Israel Maimon

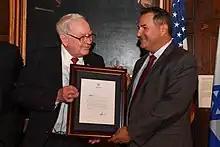
Maimon with Warren Buffett

In 2016, then-Finance Minister Moshe Kahlon asked Maimon to become president & CEO of Israel Bonds, officially assuming the role October 14, 2016. In accepting the position, Maimon said, "The most important thing is securing the future of the world’s only Jewish state. Since then, it has generated over $8 billion in worldwide sales. From the inception of the Israel Bonds program in 1951, total worldwide sales have surpassed $48 billion. Investors in Israel bonds include Warren Buffett, who participated in three Israel Bonds events during Maimon's time as president & CEO. In March 2020, Maimon held discussions with officials from Israel's Finance Ministry, proposing a four-point plan to increase the organization’s 2020 U.S. sales goal to $1.5 billion - $400 million beyond what had initially been agreed on. By October, U.S. sales reached the $1.5 billion objective. By year's end, worldwide sales, which included the U.S., were $1.8 billion. Finance Ministry Accountant General Yali Rothenberg observed, "Last year, when COVID-19 seemed to change everything, we in the Finance Ministry knew there was one thing that would stay steady and strong, and that was Israel Bonds." Maimon oversaw the development of e-commerce sites for Canada and internationally, facilitating increased online sales and cost benefits for Israel’s Finance Ministry.